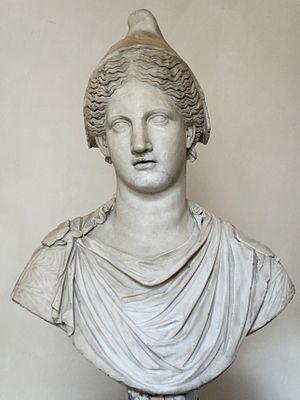
Tête d'Athéna portant un casque attique, restaurée par erreur en Attis portant le bonnet phrygien. Marbre de Luna, œuvre romaine d'après des modèles grecs classiques, règne d'Hadrien.